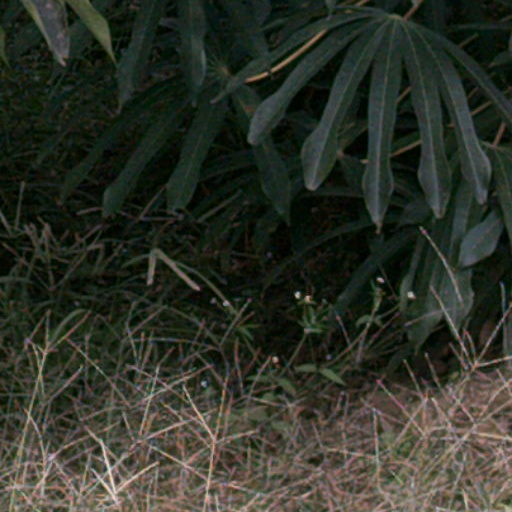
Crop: cassava